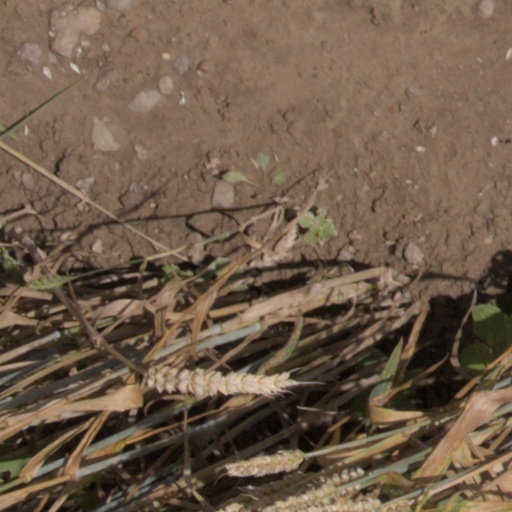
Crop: wheat